Battle of Nivelle

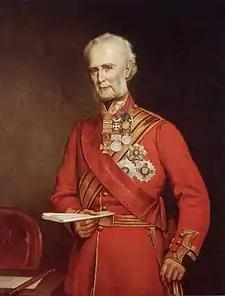
John Colborne

While the 43rd and 95th were dealing with the French on the Rhune, there still remained one very strong star-shaped fort below on the Mouiz plateau which reached out towards the coast. This was attacked by Colborne's 52nd Light Infantry, supported by riflemen from the 95th. Once again, the French were surprised and the British succeeded. They had, in the French eyes, appeared from the ground at which point, in danger of being cut off, the French soldiers quickly fled leaving Colborne in possession of the fort and other trenches without suffering a single fatality.